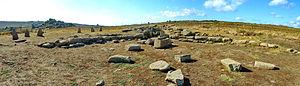
domus de Janas de Macomer-Tamuli